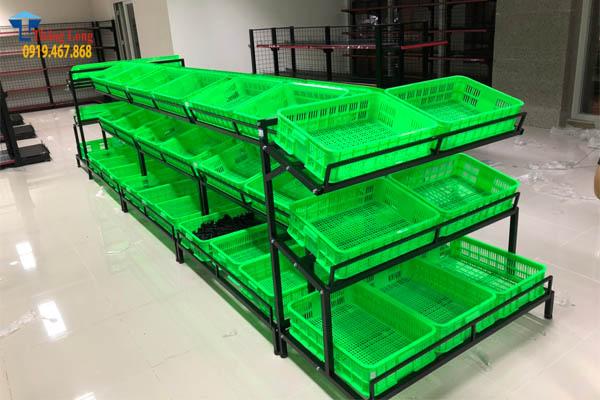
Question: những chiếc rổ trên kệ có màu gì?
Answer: những chiếc rổ trên kệ có màu xanh lá